Ixtlán del Rio (archaeological site)

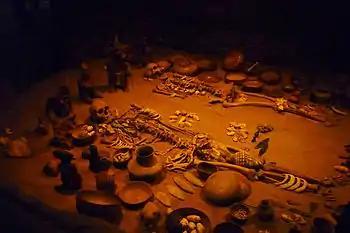
Reconstruction of an excavated Shaft tomb exhibited at the Museo Nacional de Antropologia e Historia, México.

On the traditional shaft tomb tradition, five major areas of concentration were identified, containing bones; ceramics for domestic use (pots, comales and pitchers); and remains of sculptural type (human and animal figures).